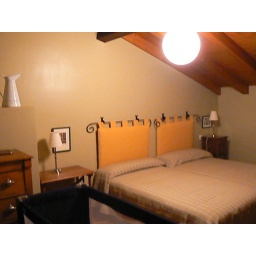
bedroom at the house in Navarra